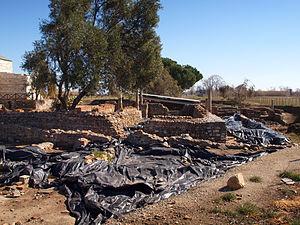
Lucciana, La Marana (Haute-Corse) - Site archéologique de Mariana à la Canonica
Lucciana est une commune française située dans la circonscription départementale de la Haute-Corse et le territoire de la collectivité de Corse.